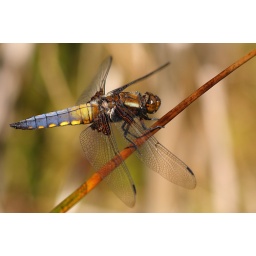
A male in the middle of developing a blue abdomen. 30th May 2007. Svanemosen, Kolding, Denmark.